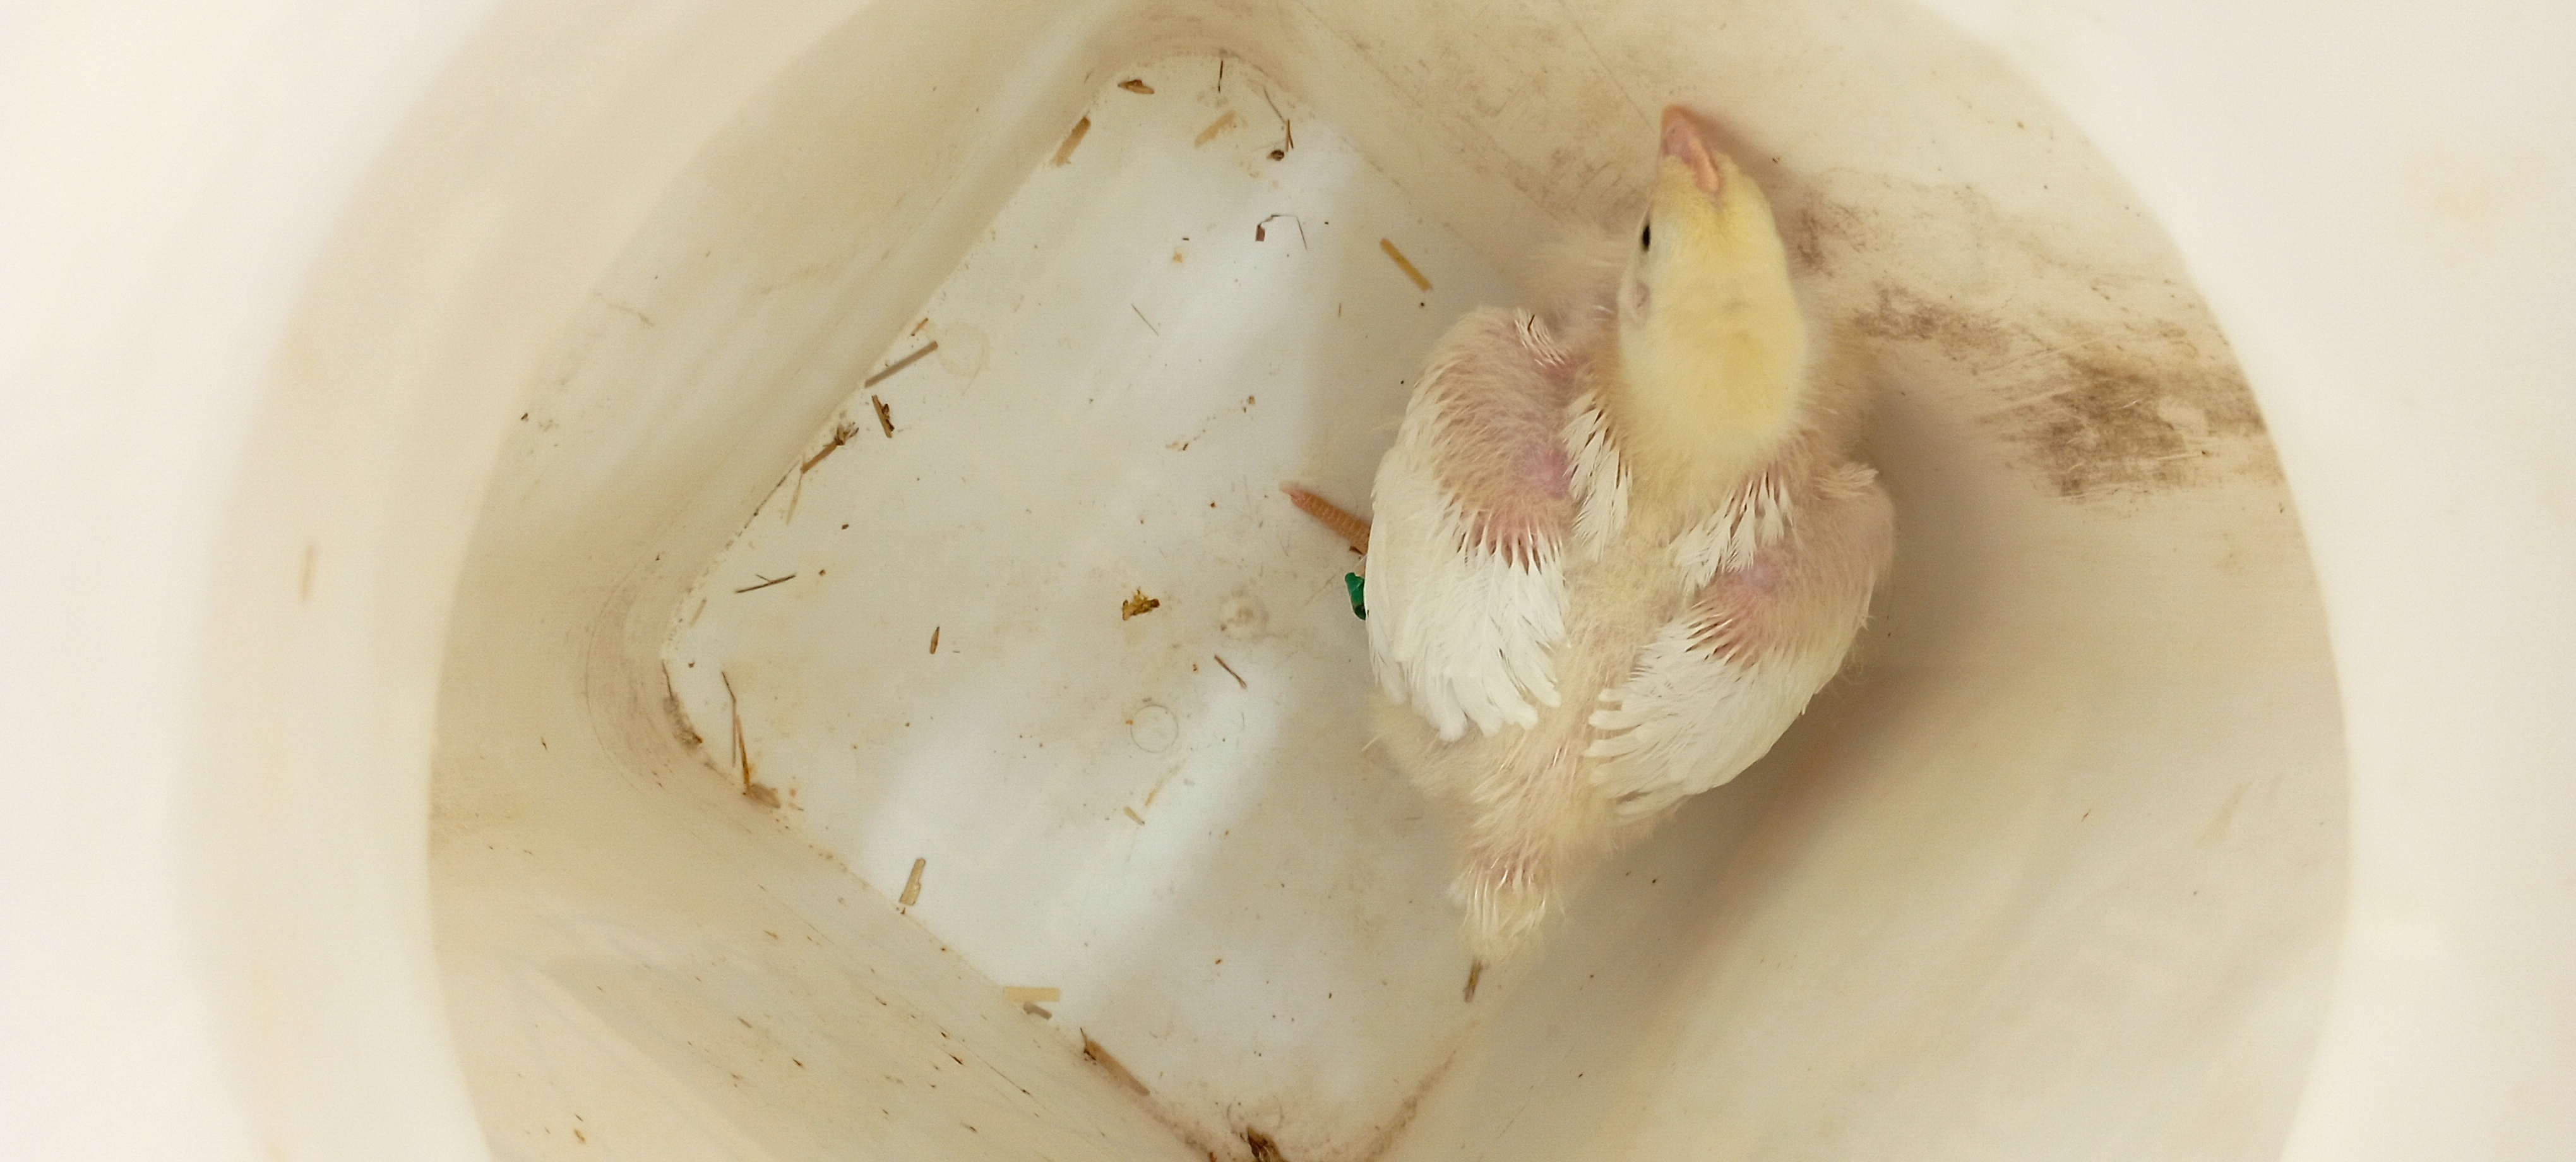
Weight: 542 g